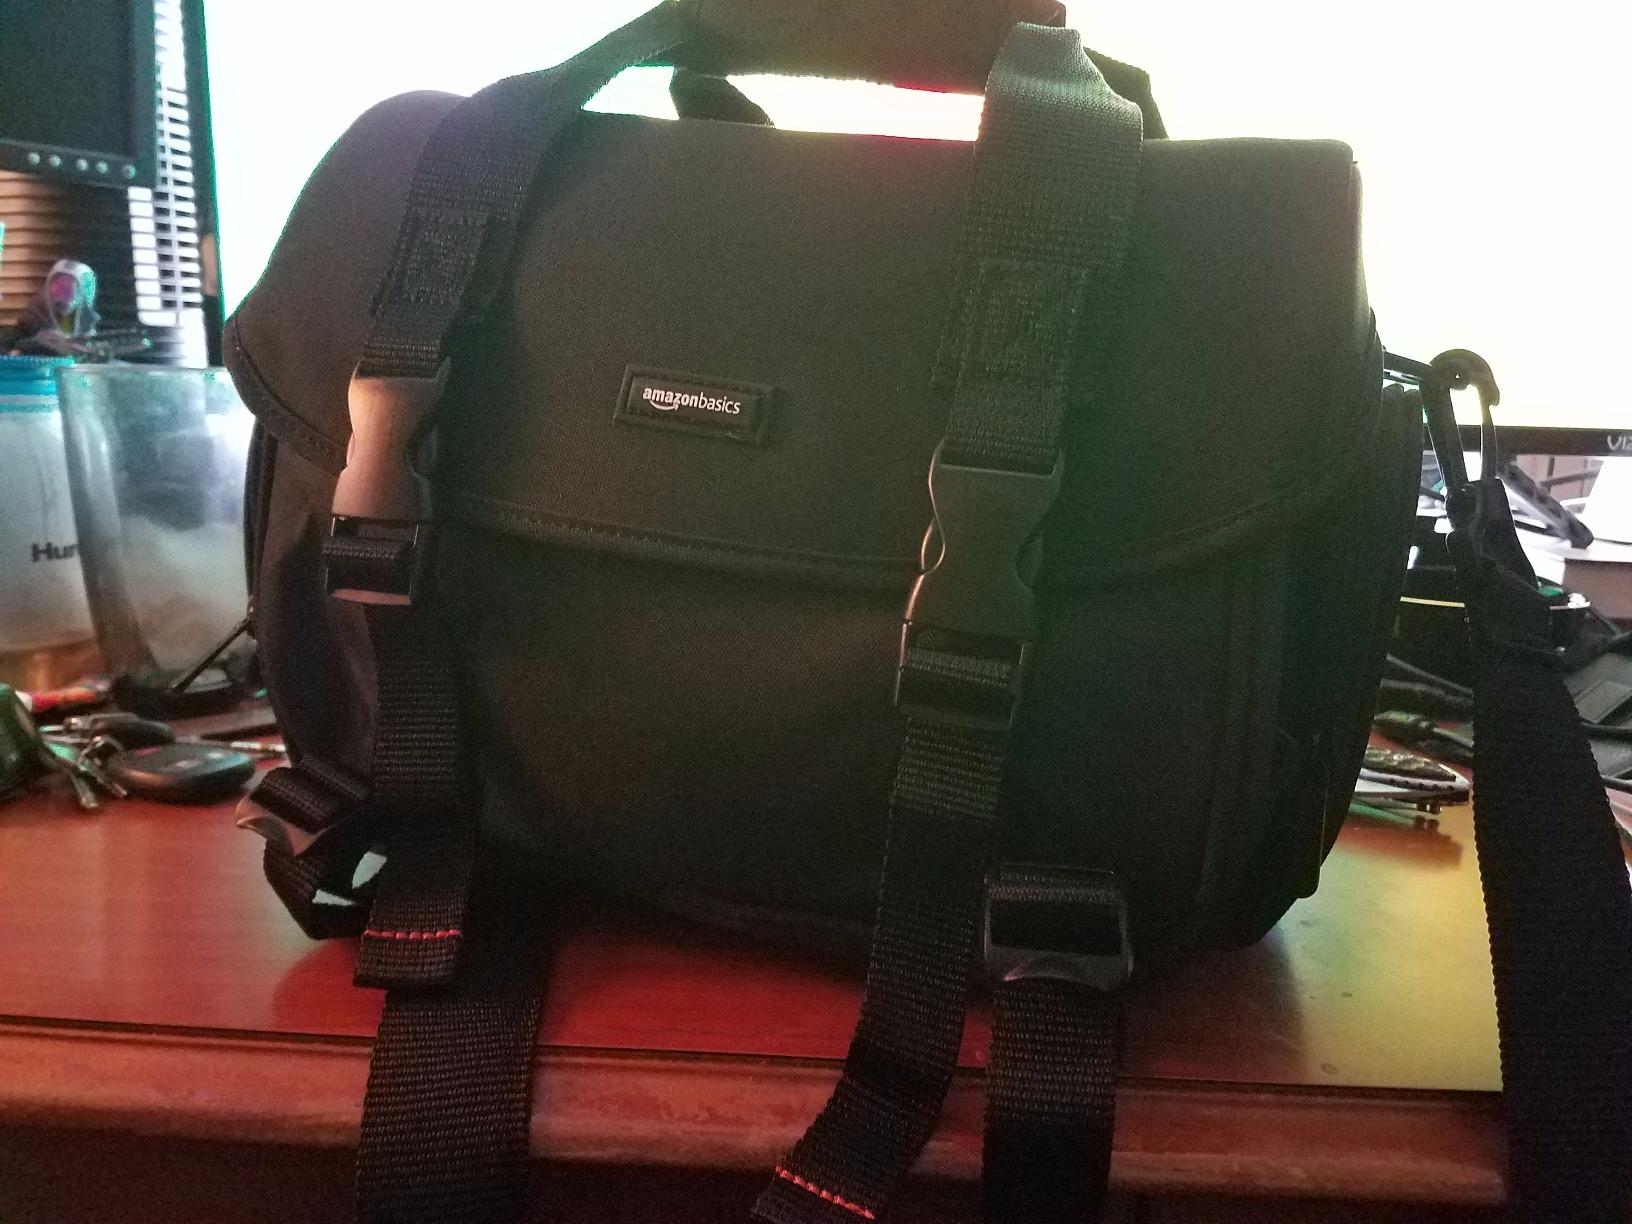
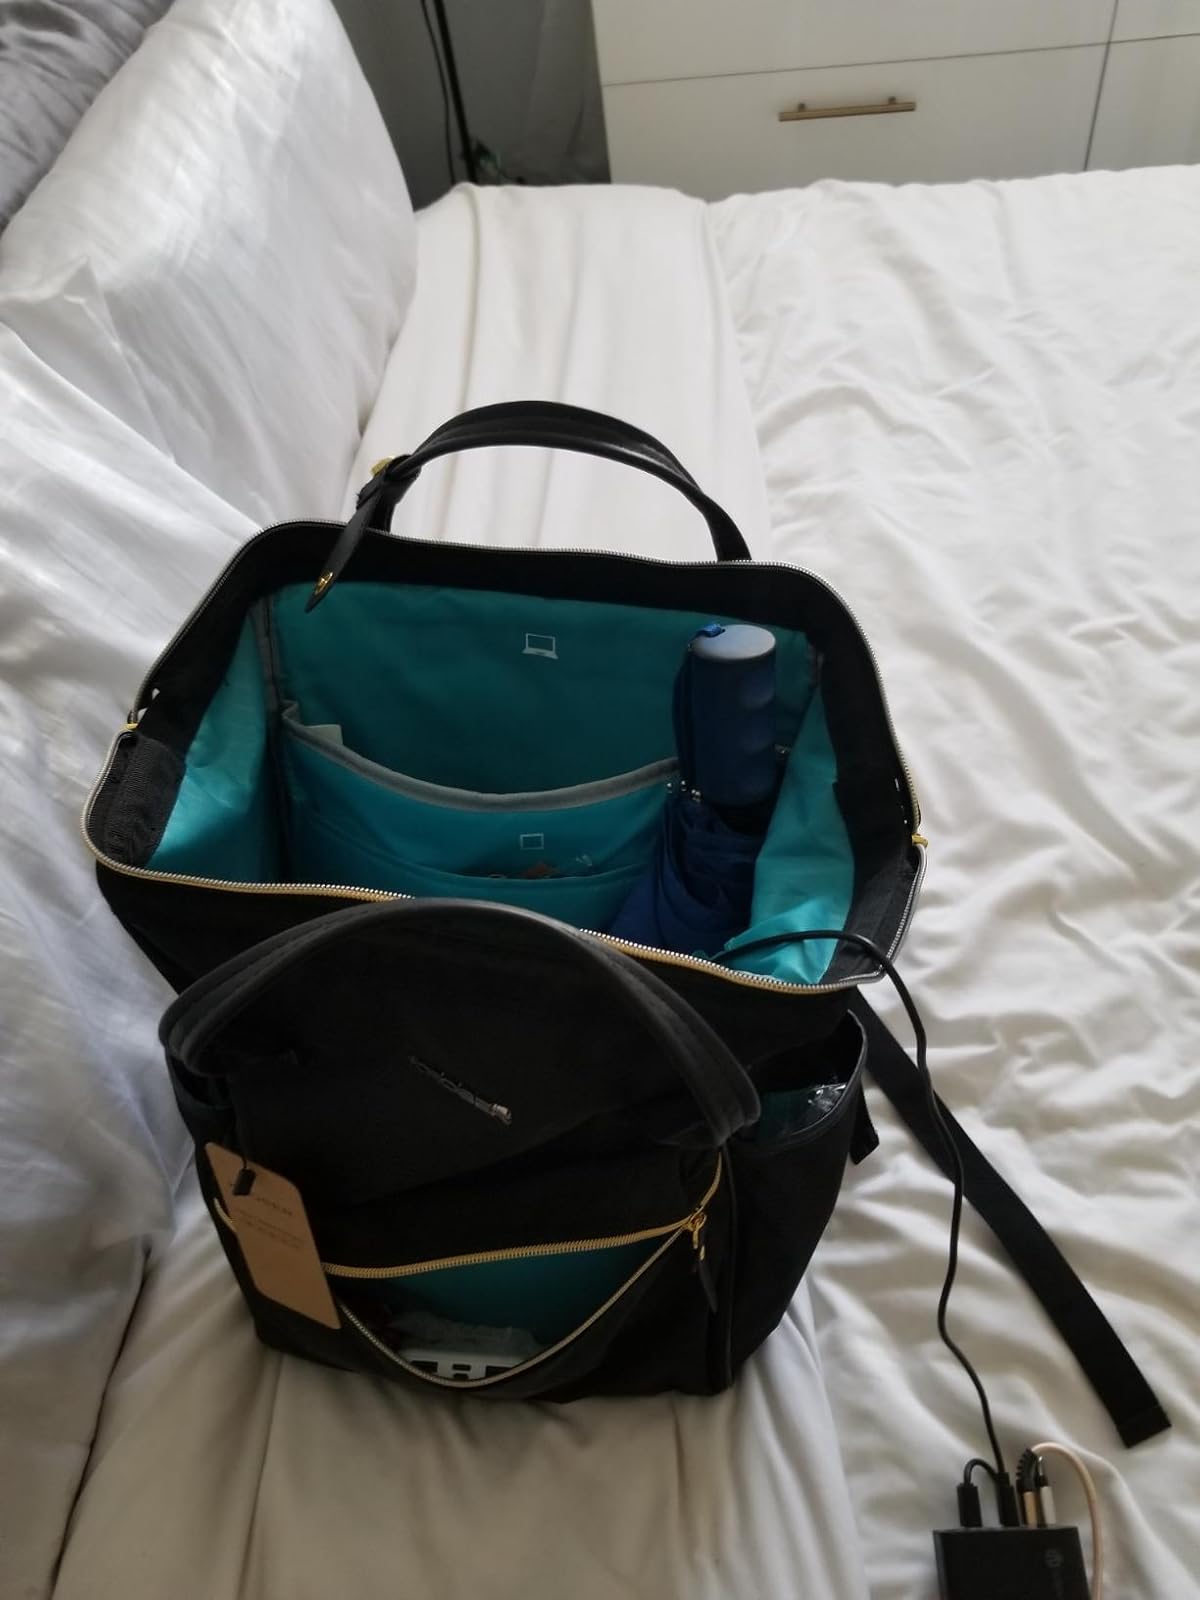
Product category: bag
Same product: no